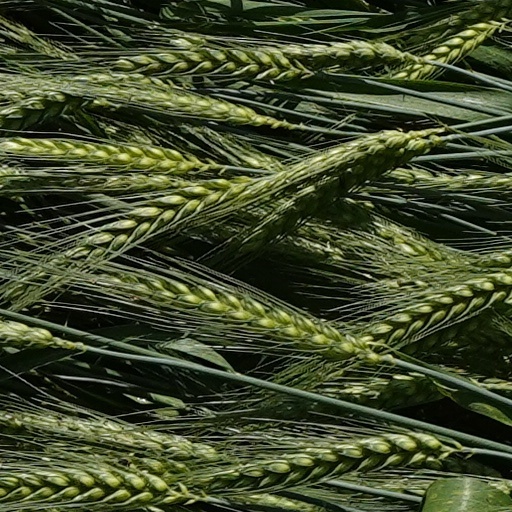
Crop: wheat